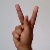
The image shows a hand gesture representing the letter 'K' in Indian Sign Language.